Covilhã

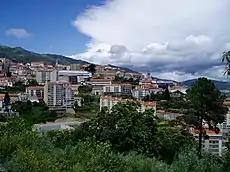
Partial view of Covilhã's core centre with the mountains in the background

The city has a science park, Parkurbis, which has attracted several new businesses to the area. There is a large shopping centre in Covilhã, "Serra Shopping", and besides a wide variety of shops, it has hypermarket, four cinemas and many restaurants. Hypermarkets and supermarkets located in the lower part of the town include Continente (inside "Serra Shopping"), Intermarché, Pingo Doce, and Lidl. The Public Market ("Mercado Municipal") is another option and an opportunity to buy fresh produce directly from the producers. Covilhã hosts one of the biggest data centres in Europe, with the capacity to store 30 petabytes of information at onset. The building, which belongs to Altice, opened in September 2013 and has a floor area the size of 13 football pitches.